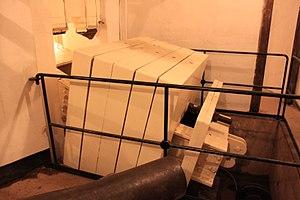
Fort d'Uxegney, Vosges, Lorraine, France
La tourelle Galopin de 155 mm R modèle 1907 est l'un des types de tourelle qui équipent les forts du système Séré de Rivières. Il s'agit d'un modèle de tourelle à éclipse, installé en saillie sur la dalle de béton de la fortification et armé d'un canon de 155 mm raccourci.